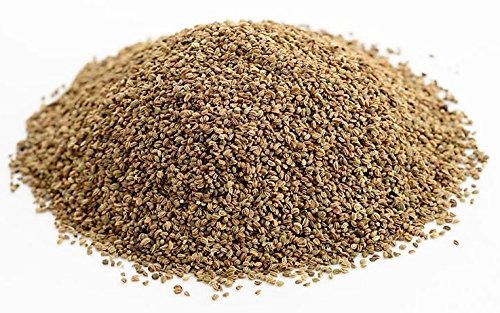
Item Name: Whole Celery Seeds All Natural by Its Delish, 5 lbs Bulk
Bullet Point 1: PREMIUM Whole Celery Seeds
Bullet Point 2: VALUE SIZE Five Pounds (80 Oz) bulk bag Its Delish brand
Bullet Point 3: TASTE & HEALTH Enhance your culinary experience with hearty flavor, bold taste and vibrant aroma
Bullet Point 4: PERFECT to flavor tea, soups, stews, pickling, salads, dressing, coleslaw, potato salad etc.
Bullet Point 5: QUALITY Certified Kosher OU Packaged in the USA 100% All Natural Shipped to you fresh!
Value: 5.0
Unit: Ounce

Price: 31.99